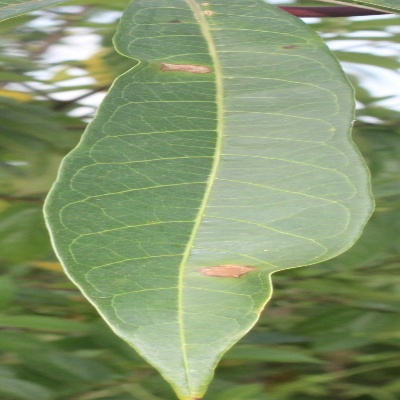
Crop: Cassava
Condition: bacterial blight